Medieval art

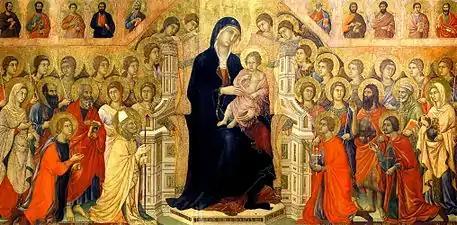
The central panel of Duccio's huge Maestà altarpiece for Siena Cathedral, with a gold ground.

But in the cloister, in the sight of the reading monks, what is the point of such ridiculous monstrosity, the strange kind of shapely shapelessness? Why these unsightly monkeys, why these fierce lions, why the monstrous centaurs, why semi-humans, why spotted tigers, why fighting soldiers, why trumpeting huntsmen? ... In short there is such a variety and such a diversity of strange shapes everywhere that we may prefer to read the marbles rather than the books. He might well have known the miniature at left, which was produced at Cîteaux Abbey before the young Bernard was transferred from there in 1115.